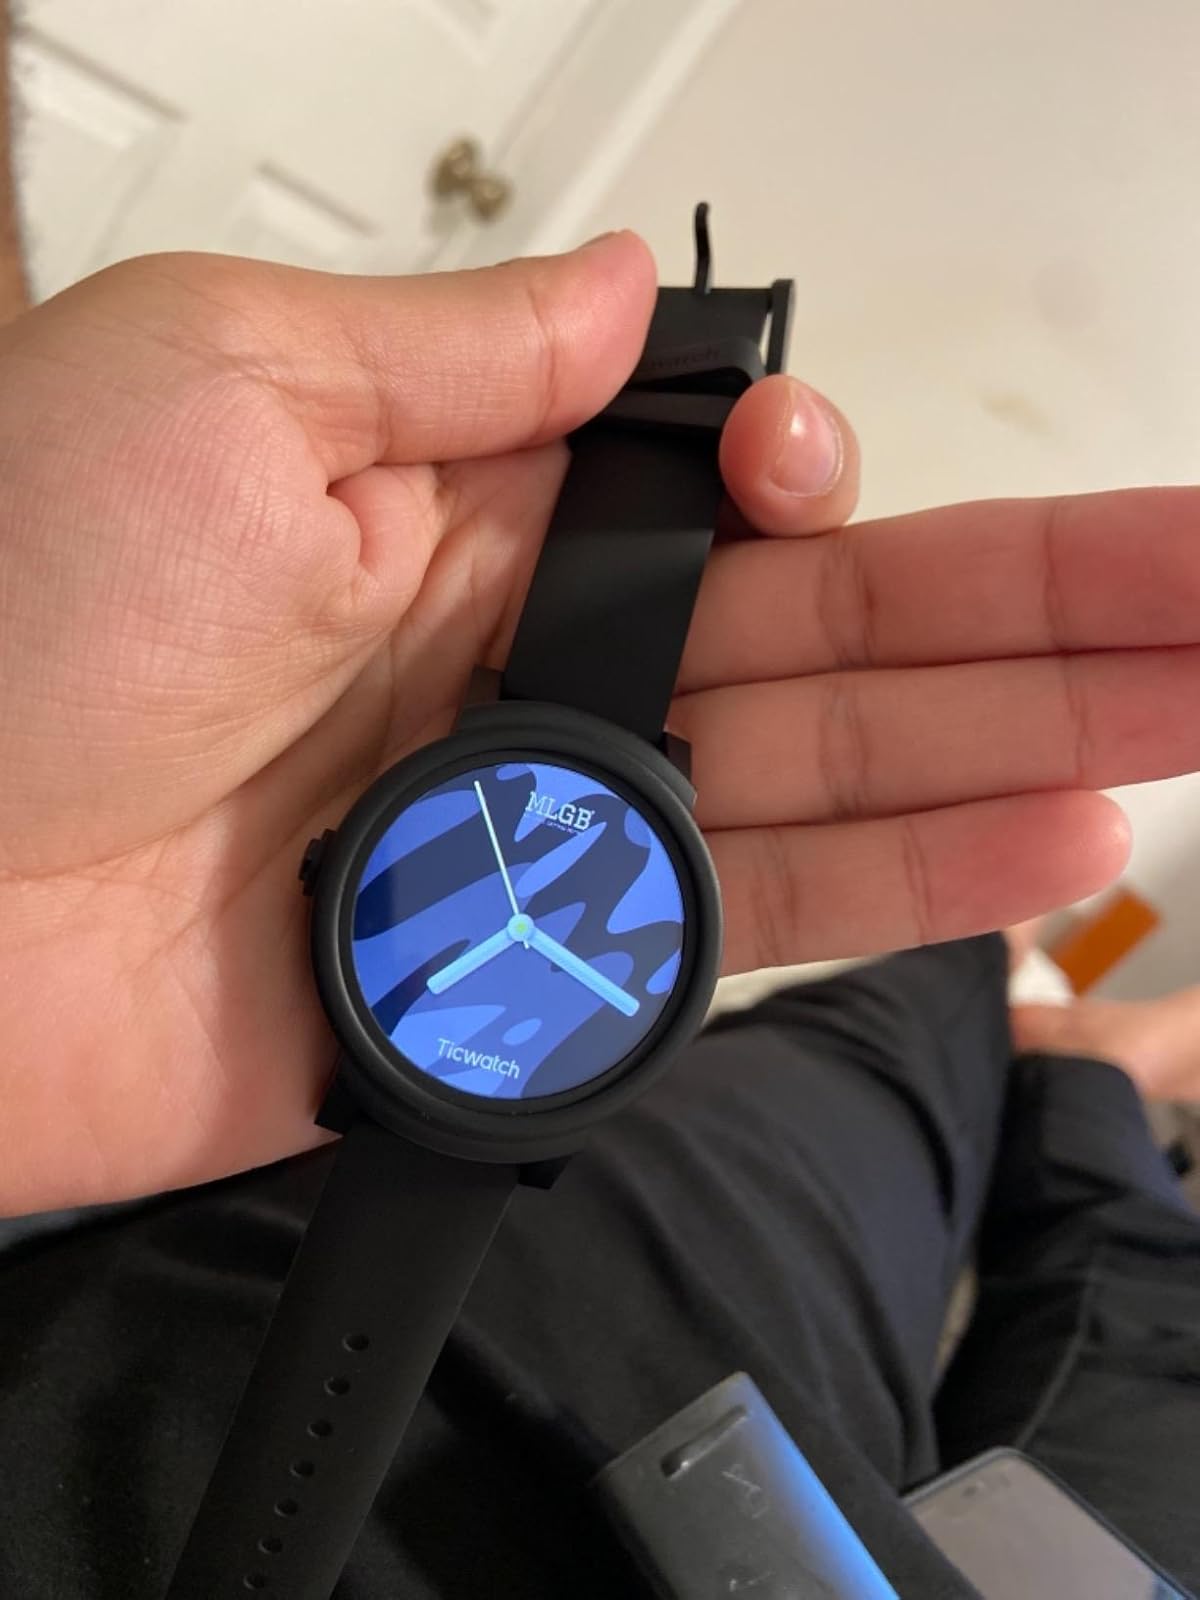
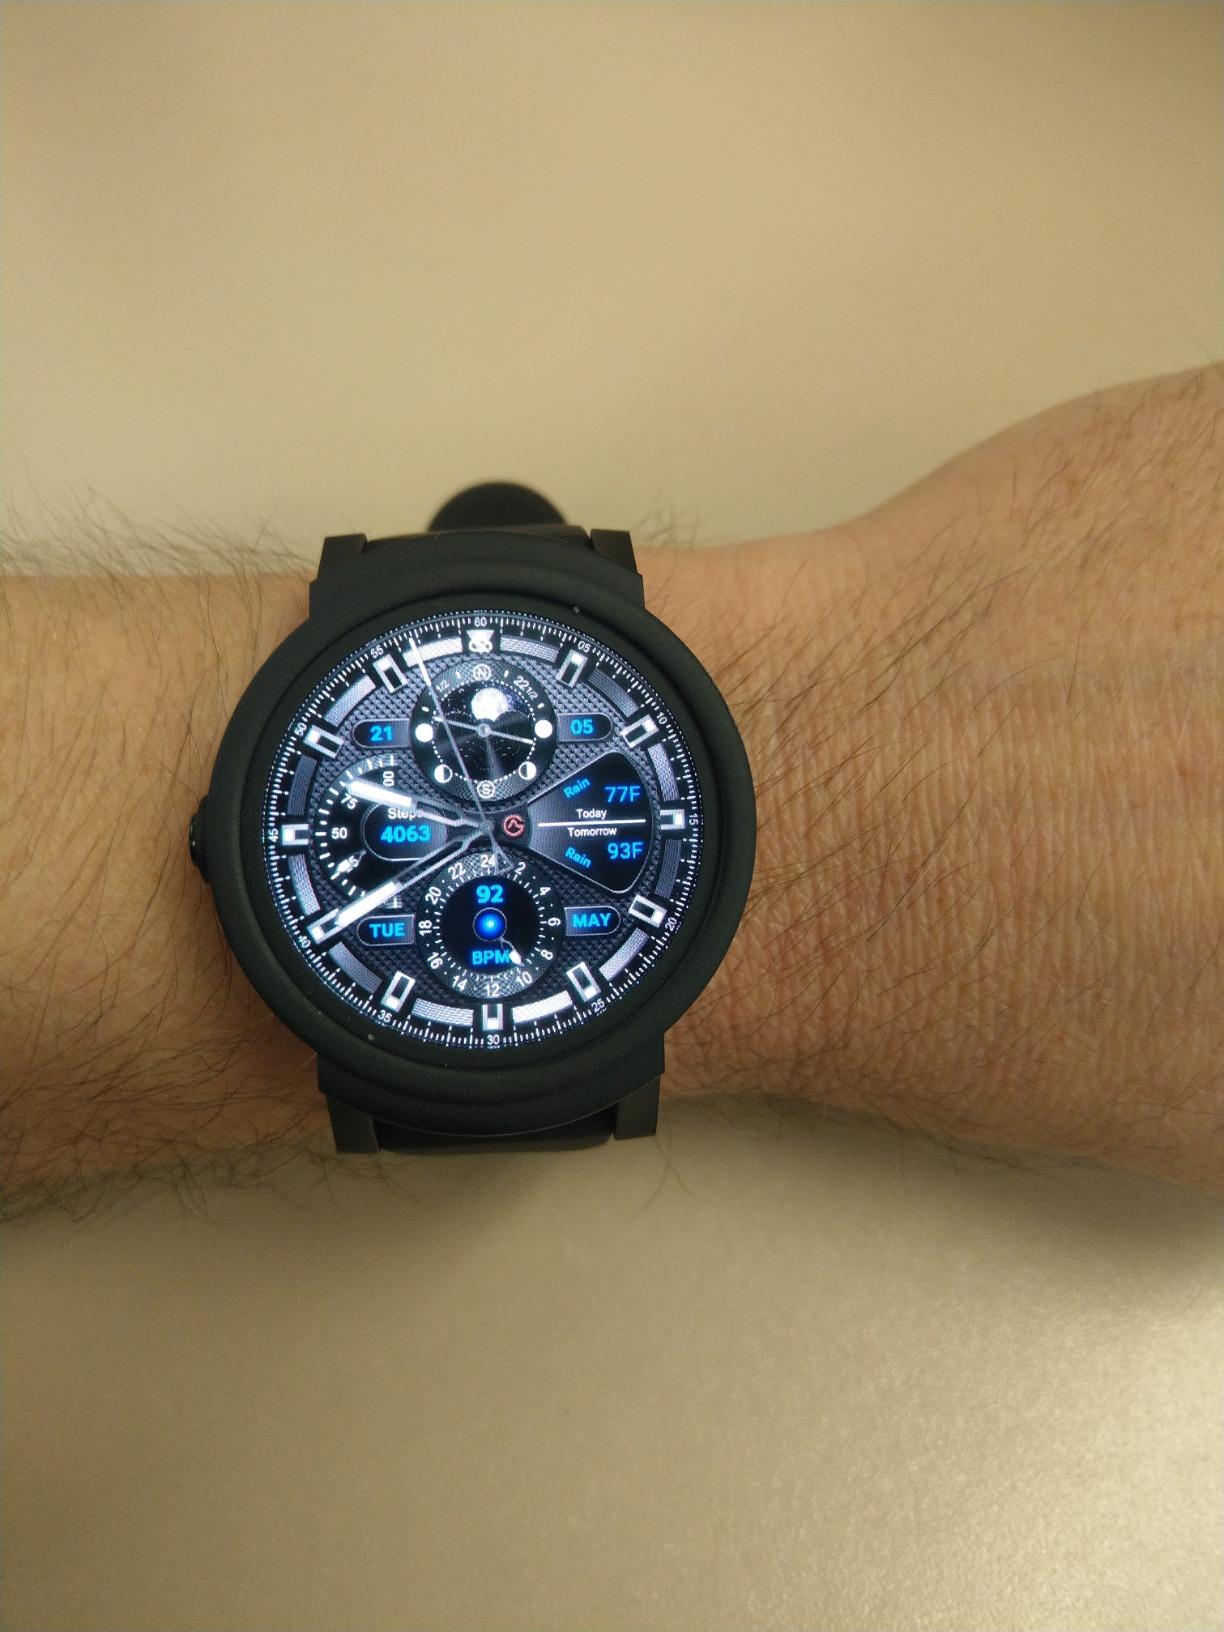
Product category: smartwatch
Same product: yes